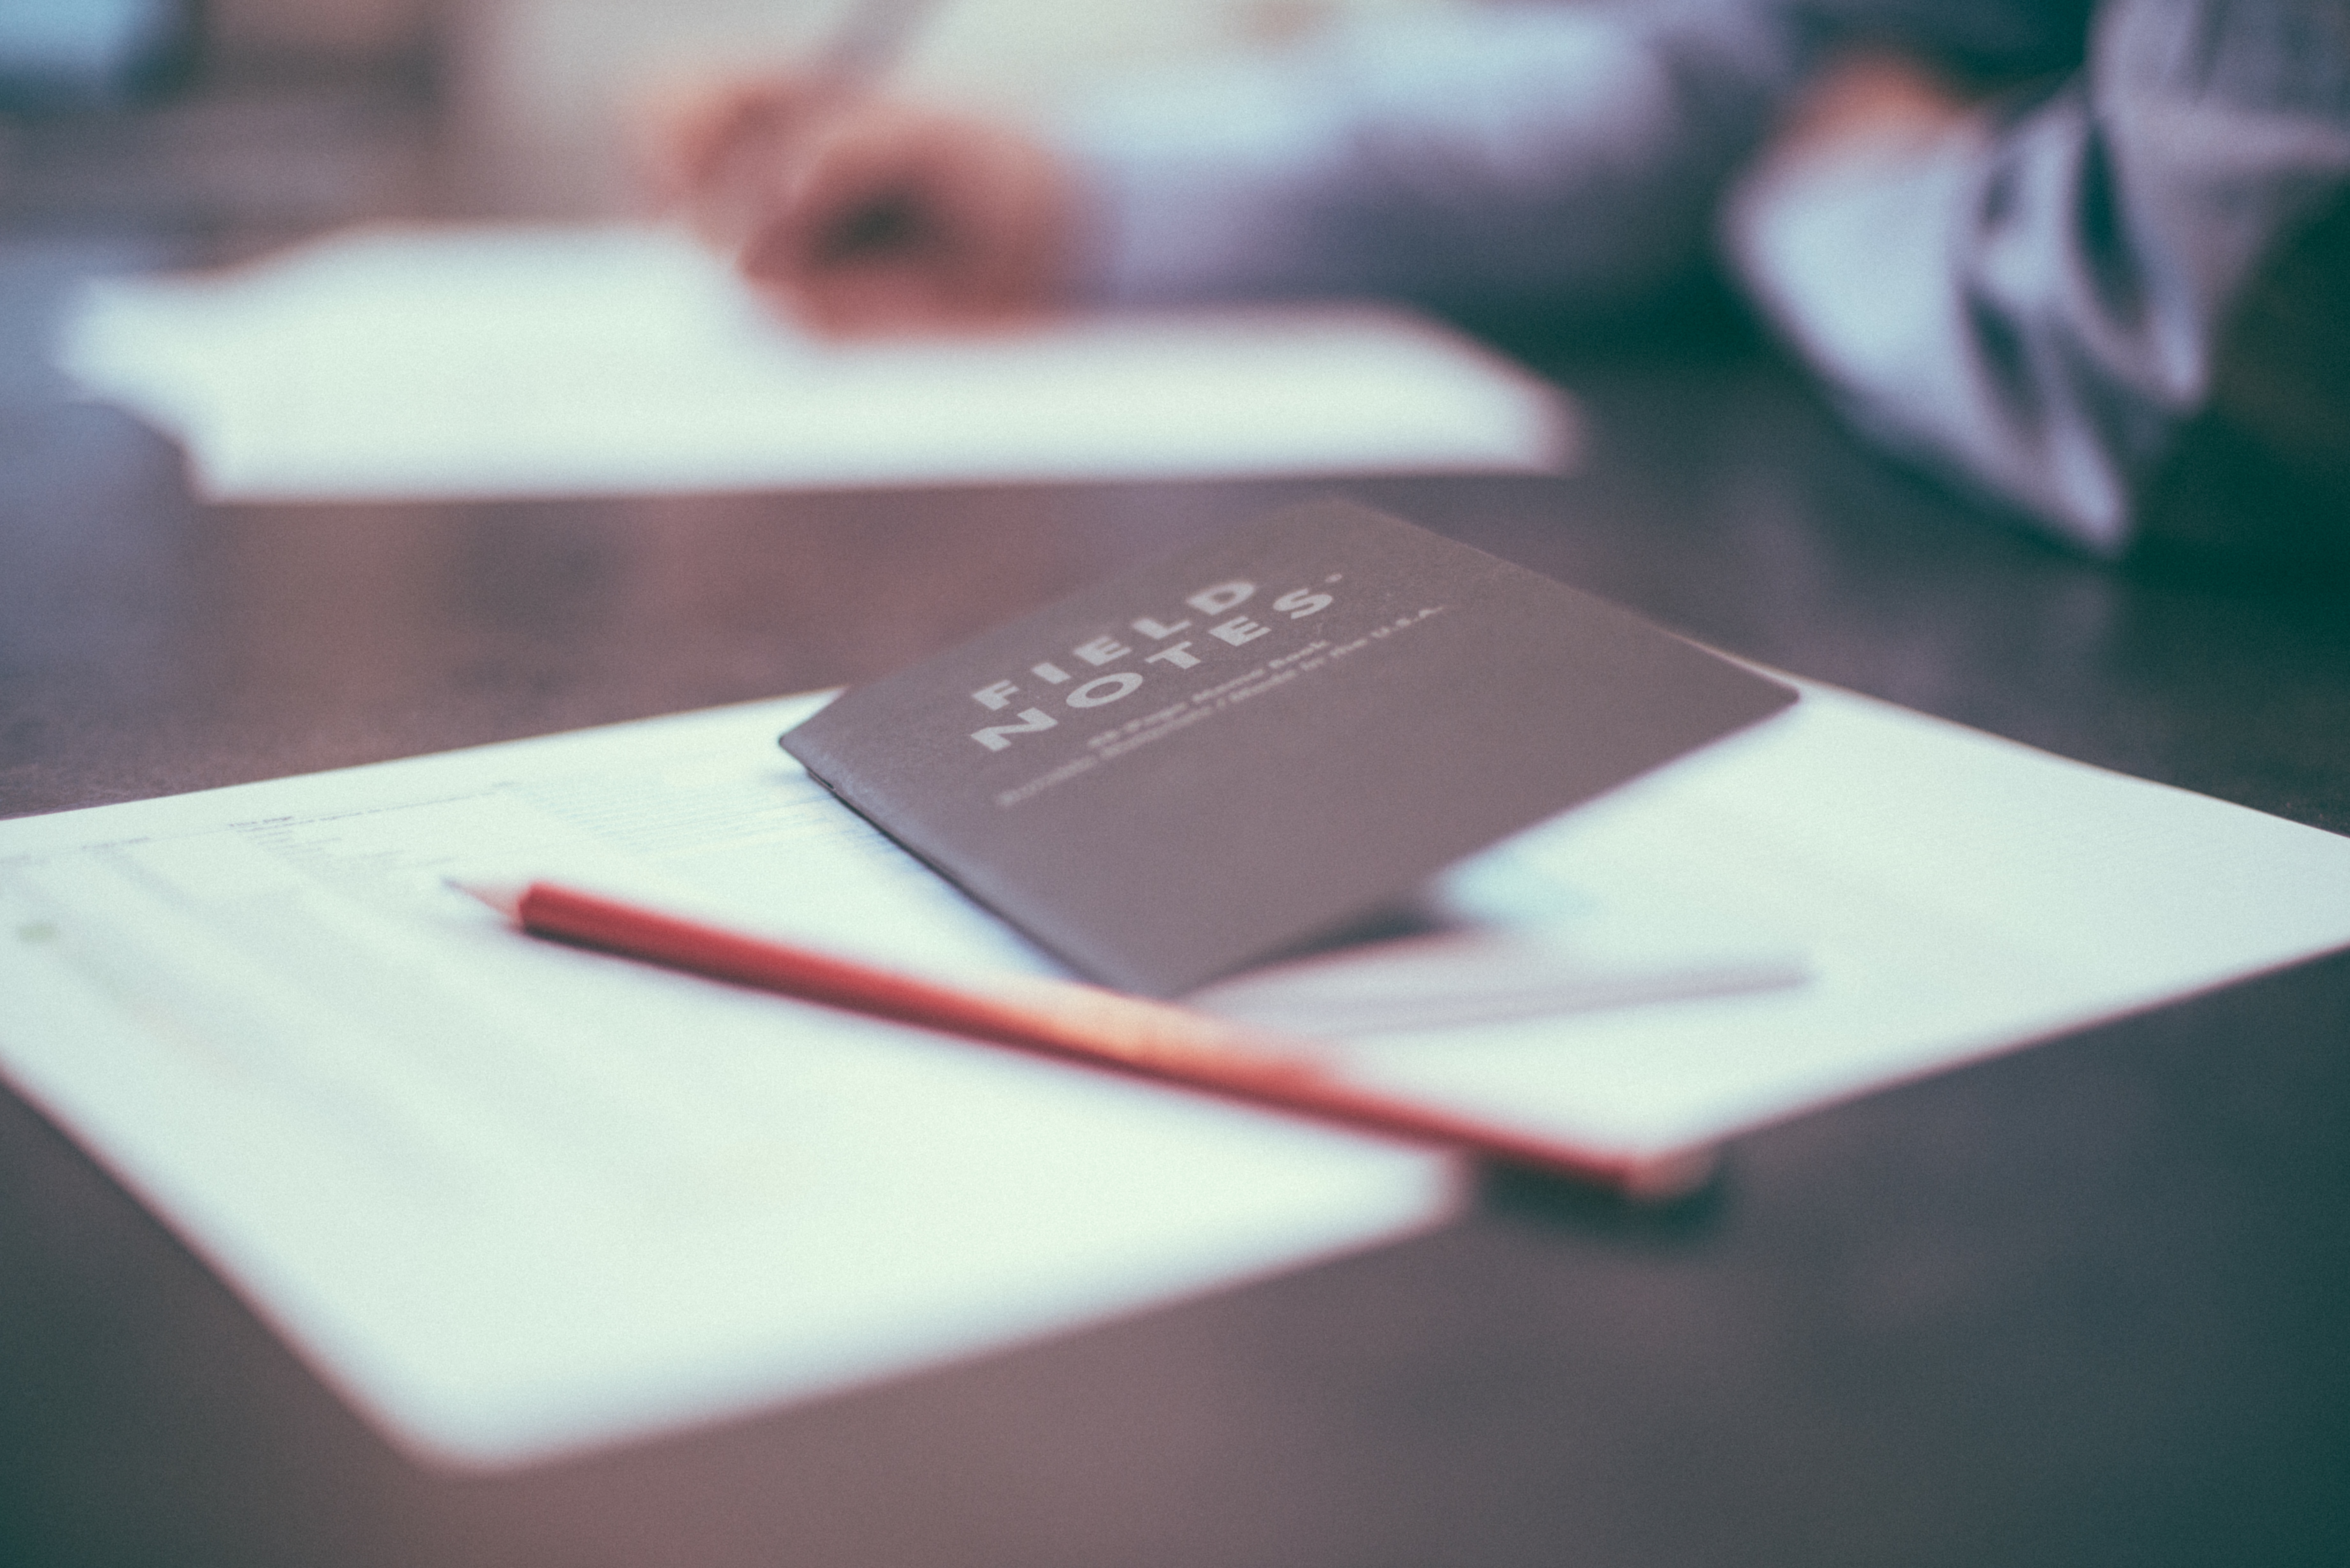
text, font, Material property, hand, paper, paper product